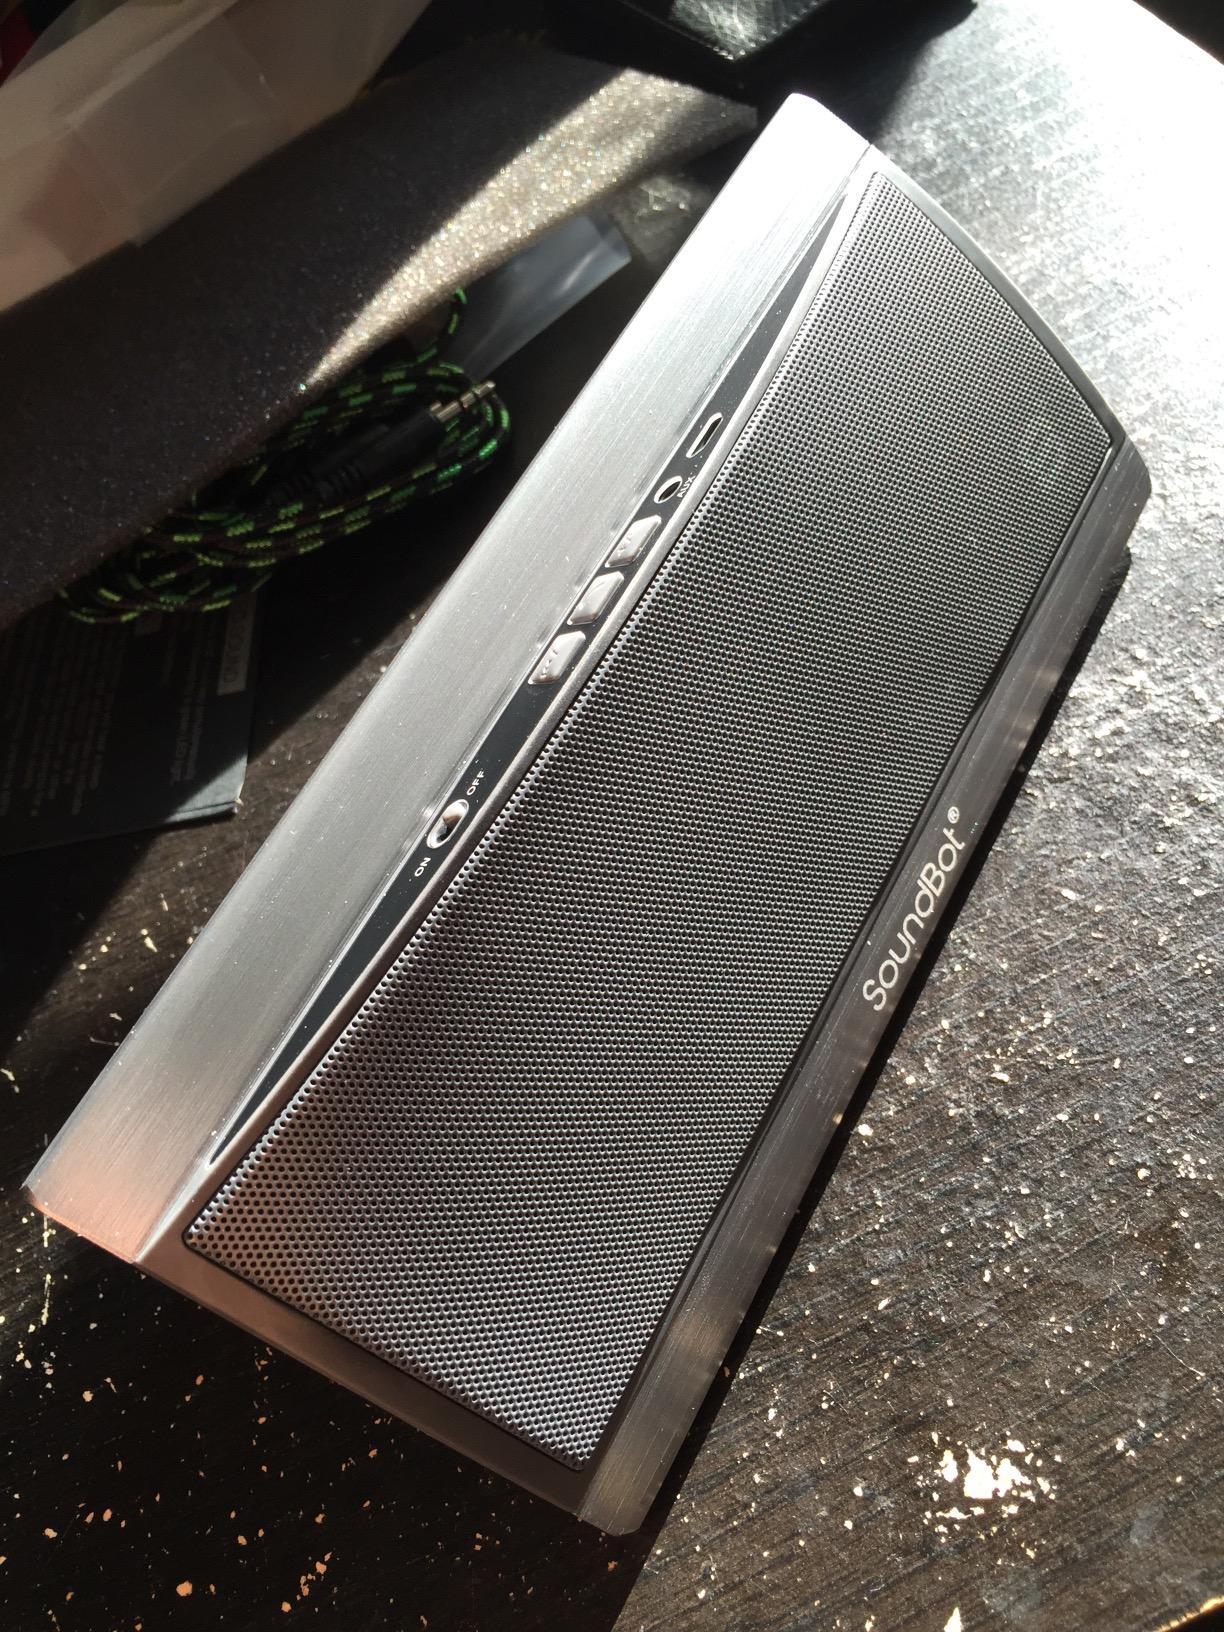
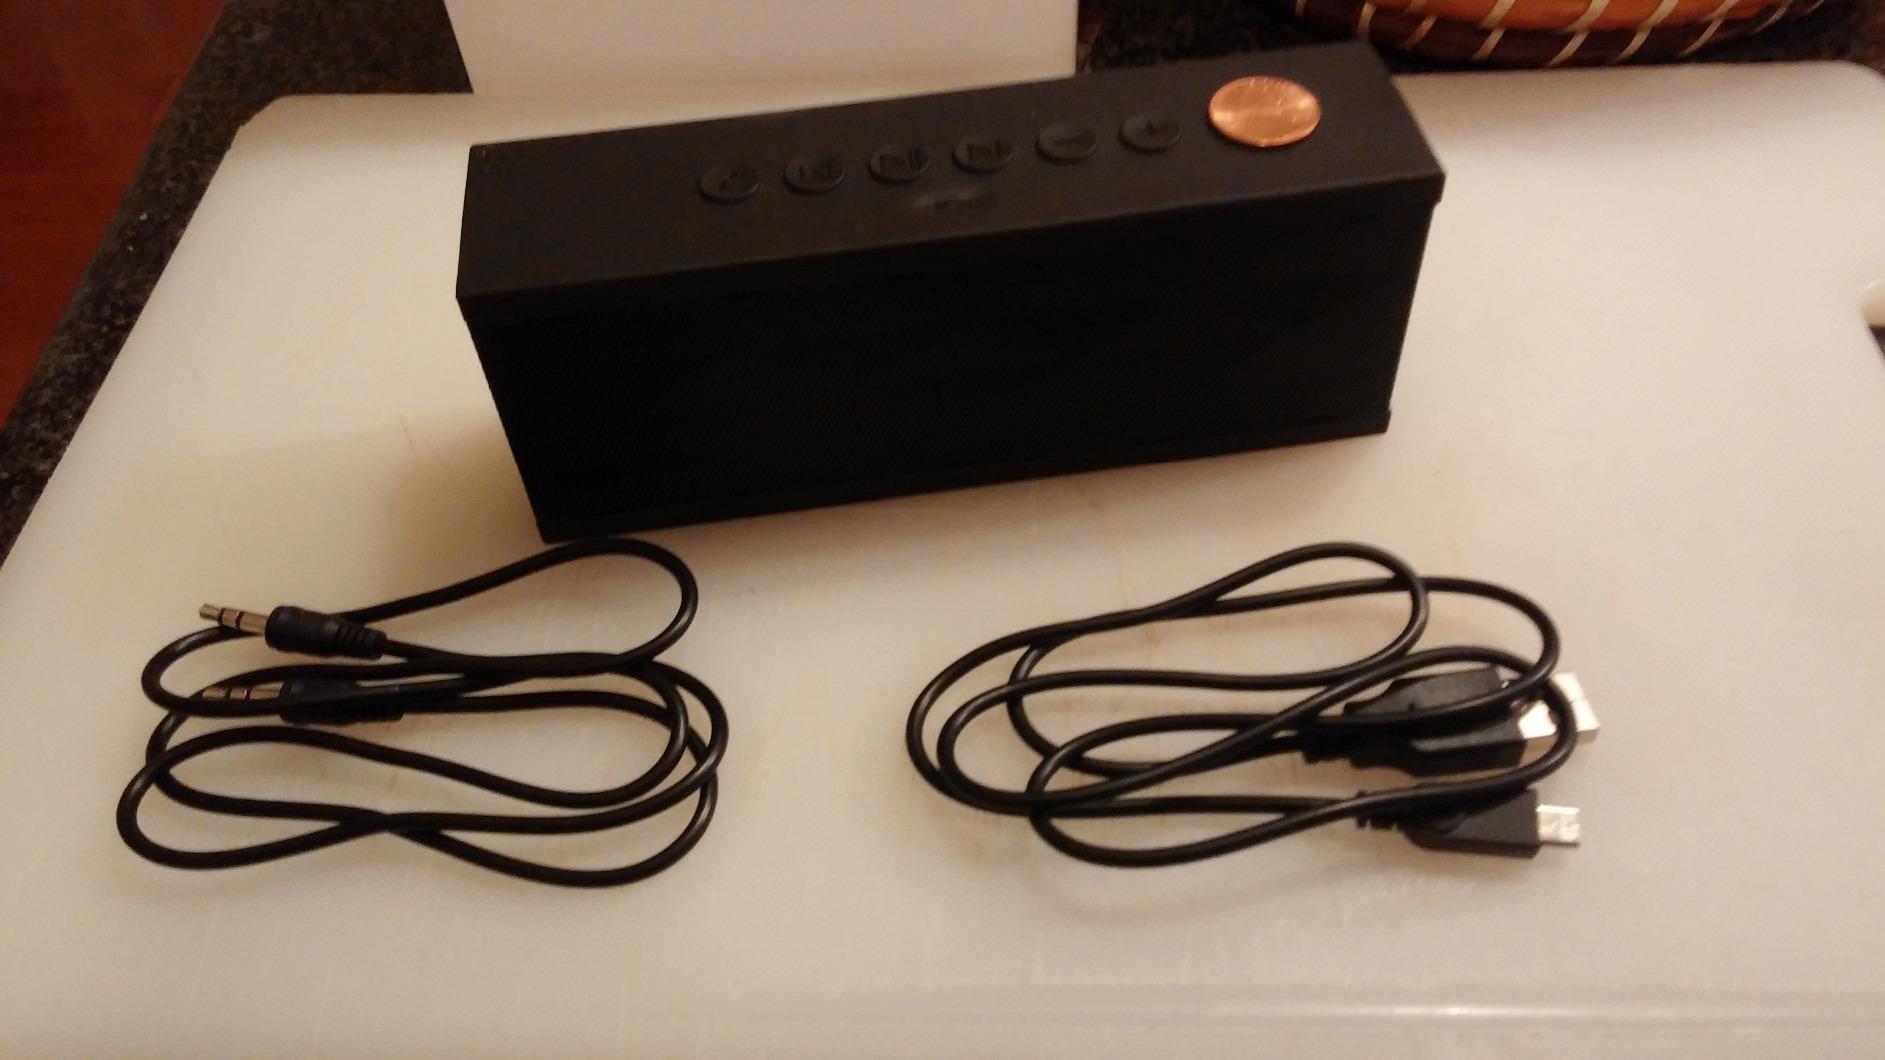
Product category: speaker
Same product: no